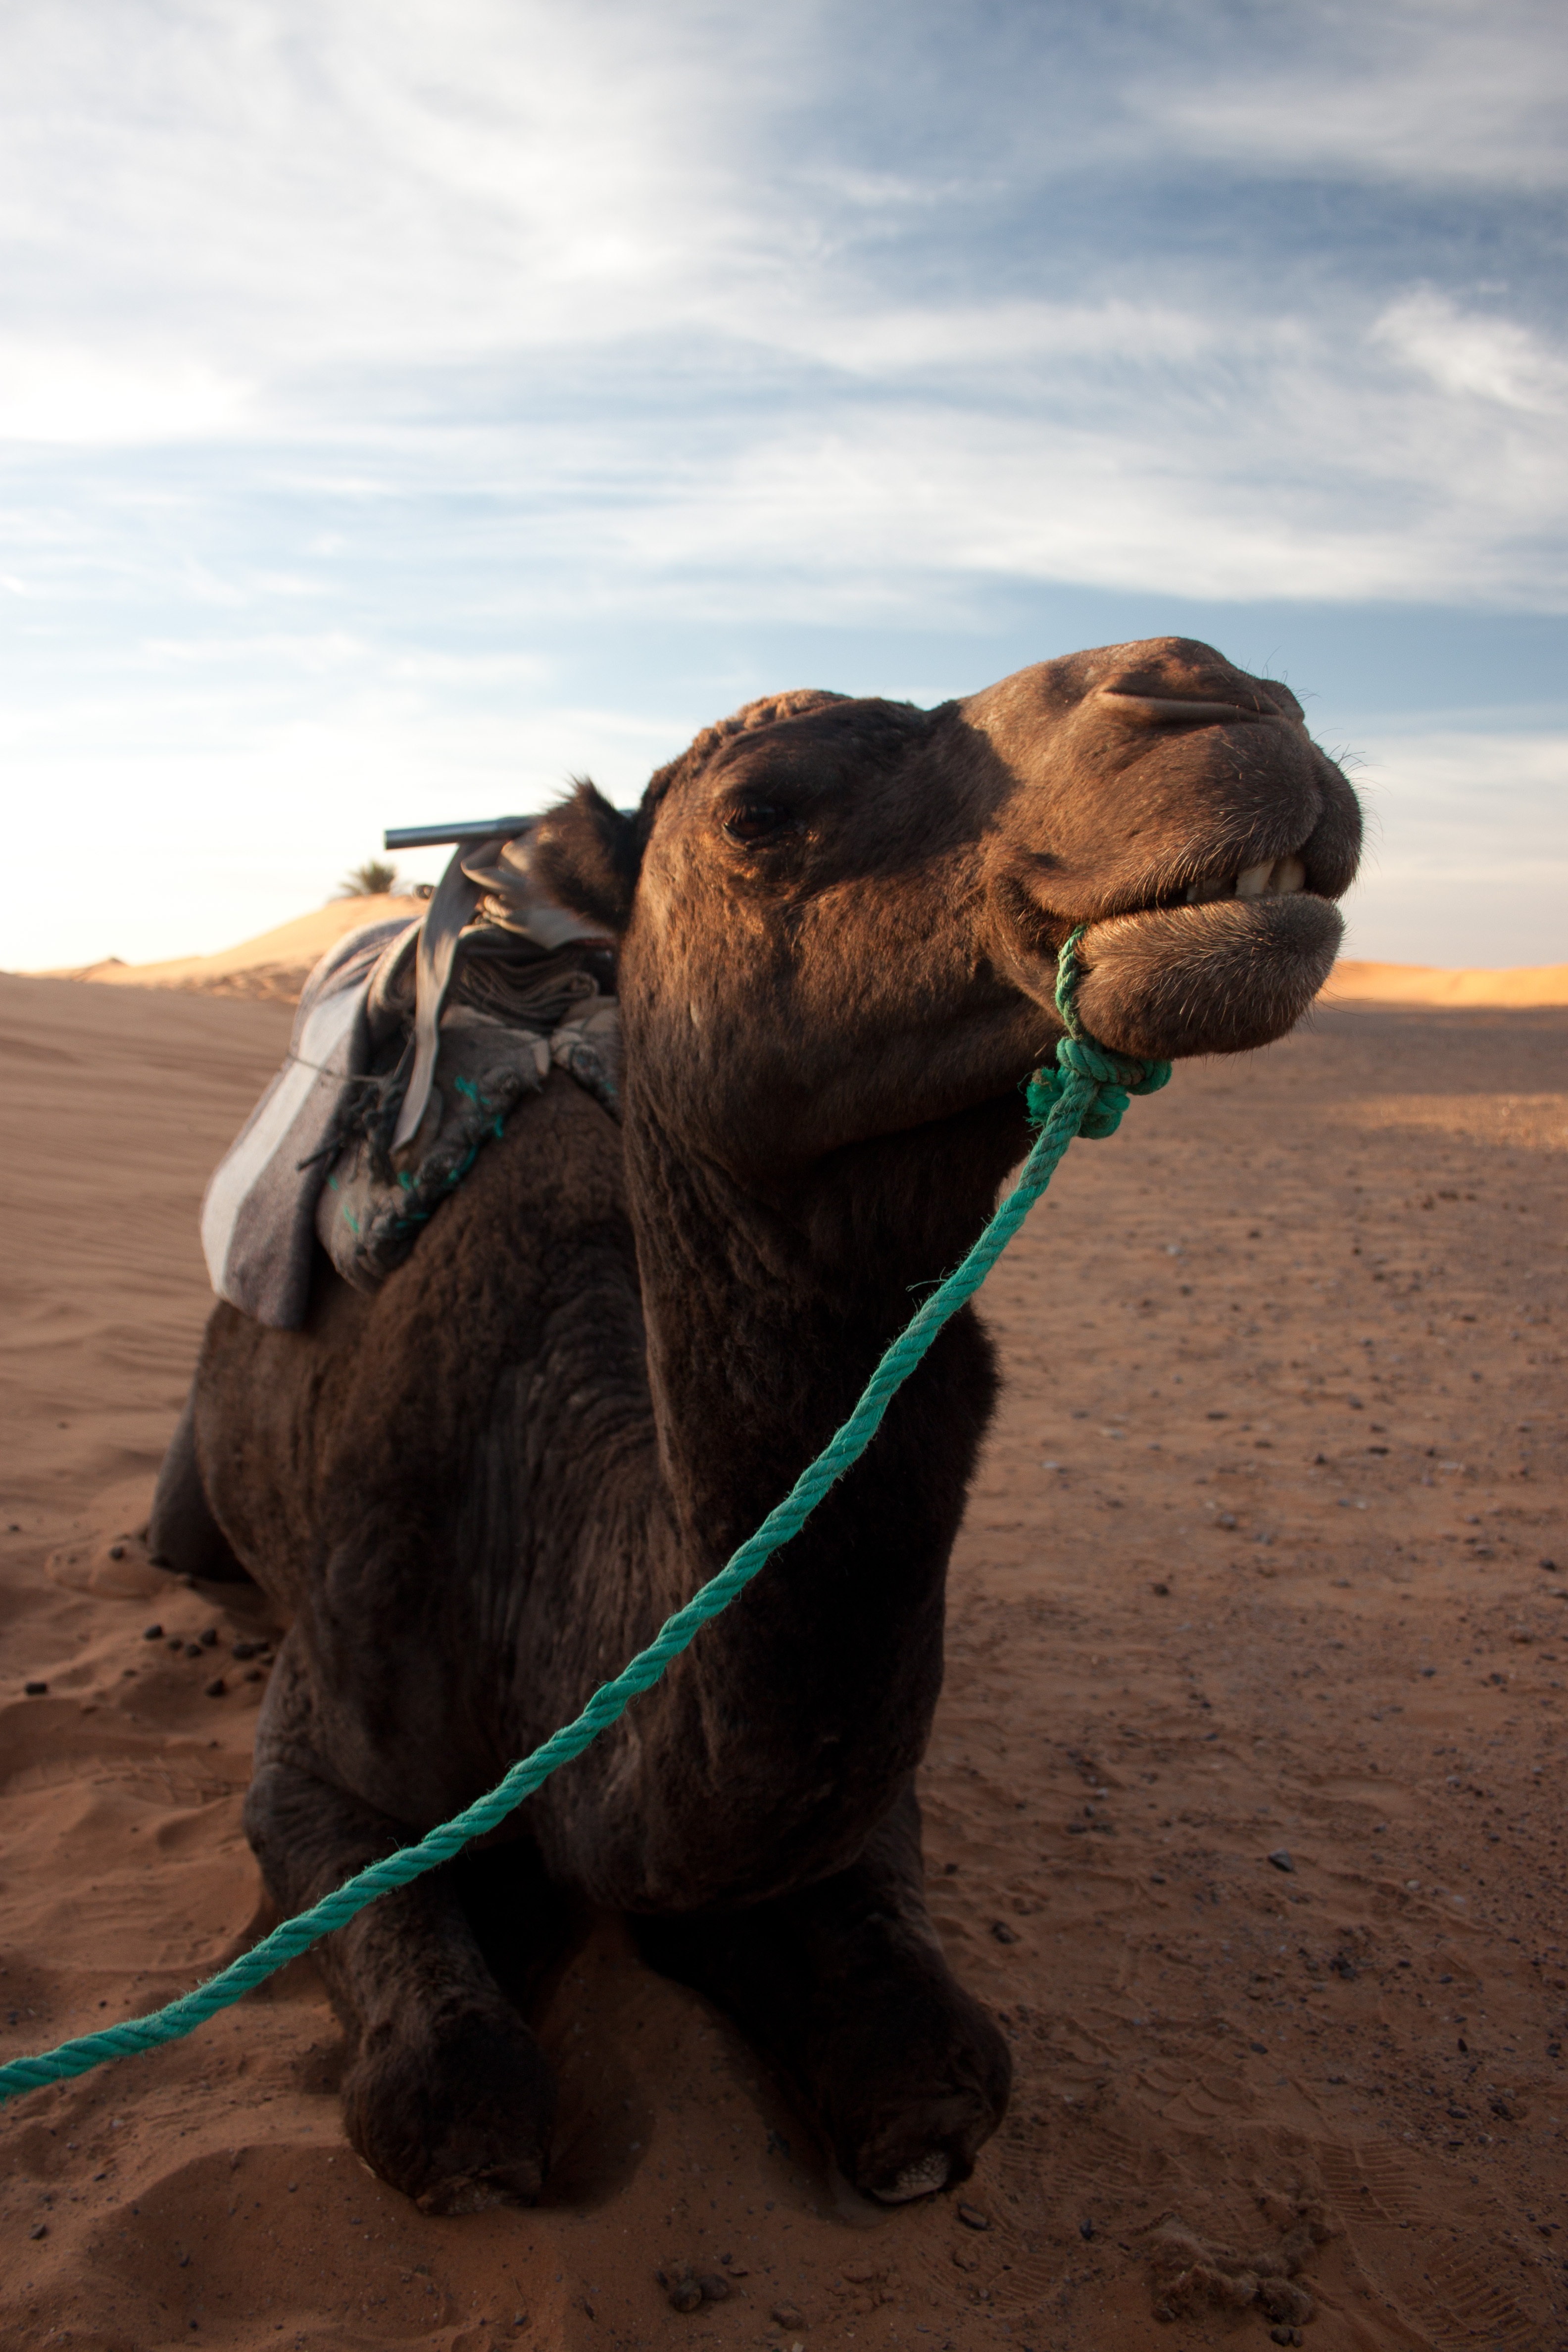
landscape, sand, desert, animal, portrait, camel, nomad, mammal, dromedary, jordan, egypt, vertebrate, morocco, sahara, more, w stentour, saudi arabia, camel like mammal, cattle like mammal, arabian camel